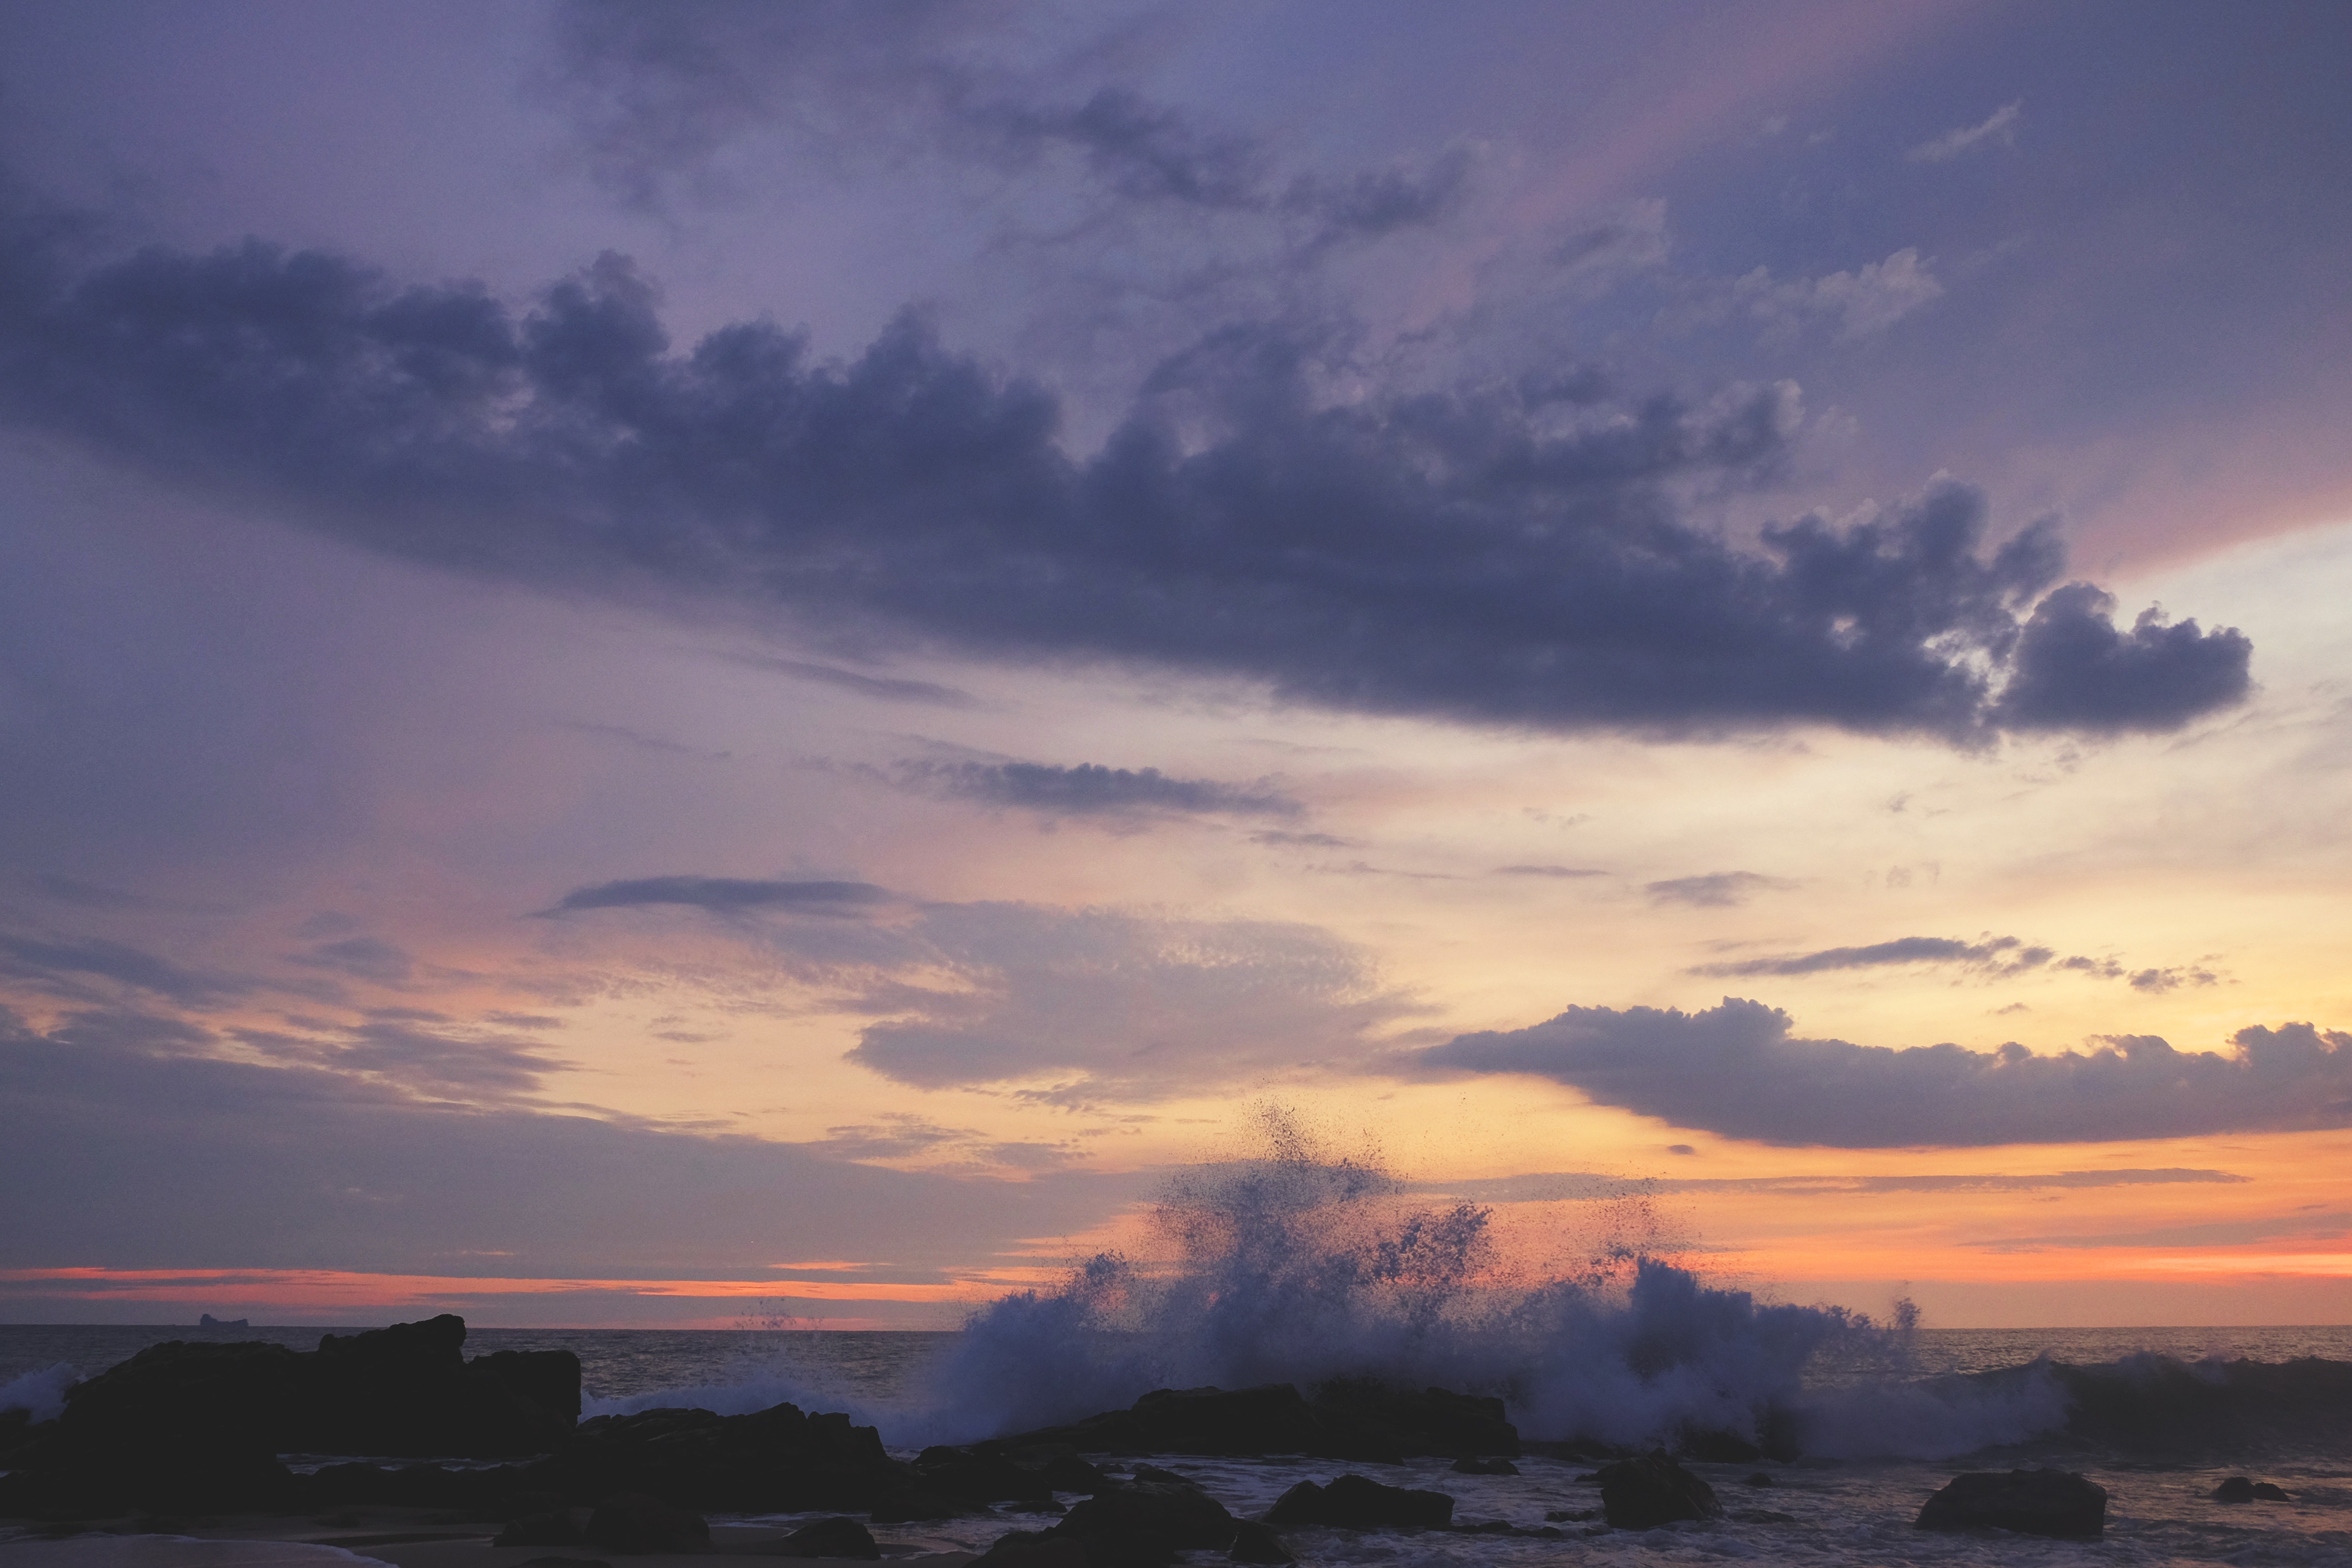
beach, sea, coast, ocean, horizon, cloud, sky, sun, sunrise, sunset, morning, wave, dawn, atmosphere, dusk, evening, weather, afterglow, meteorological phenomenon, atmospheric phenomenon, wind wave, red sky at morning